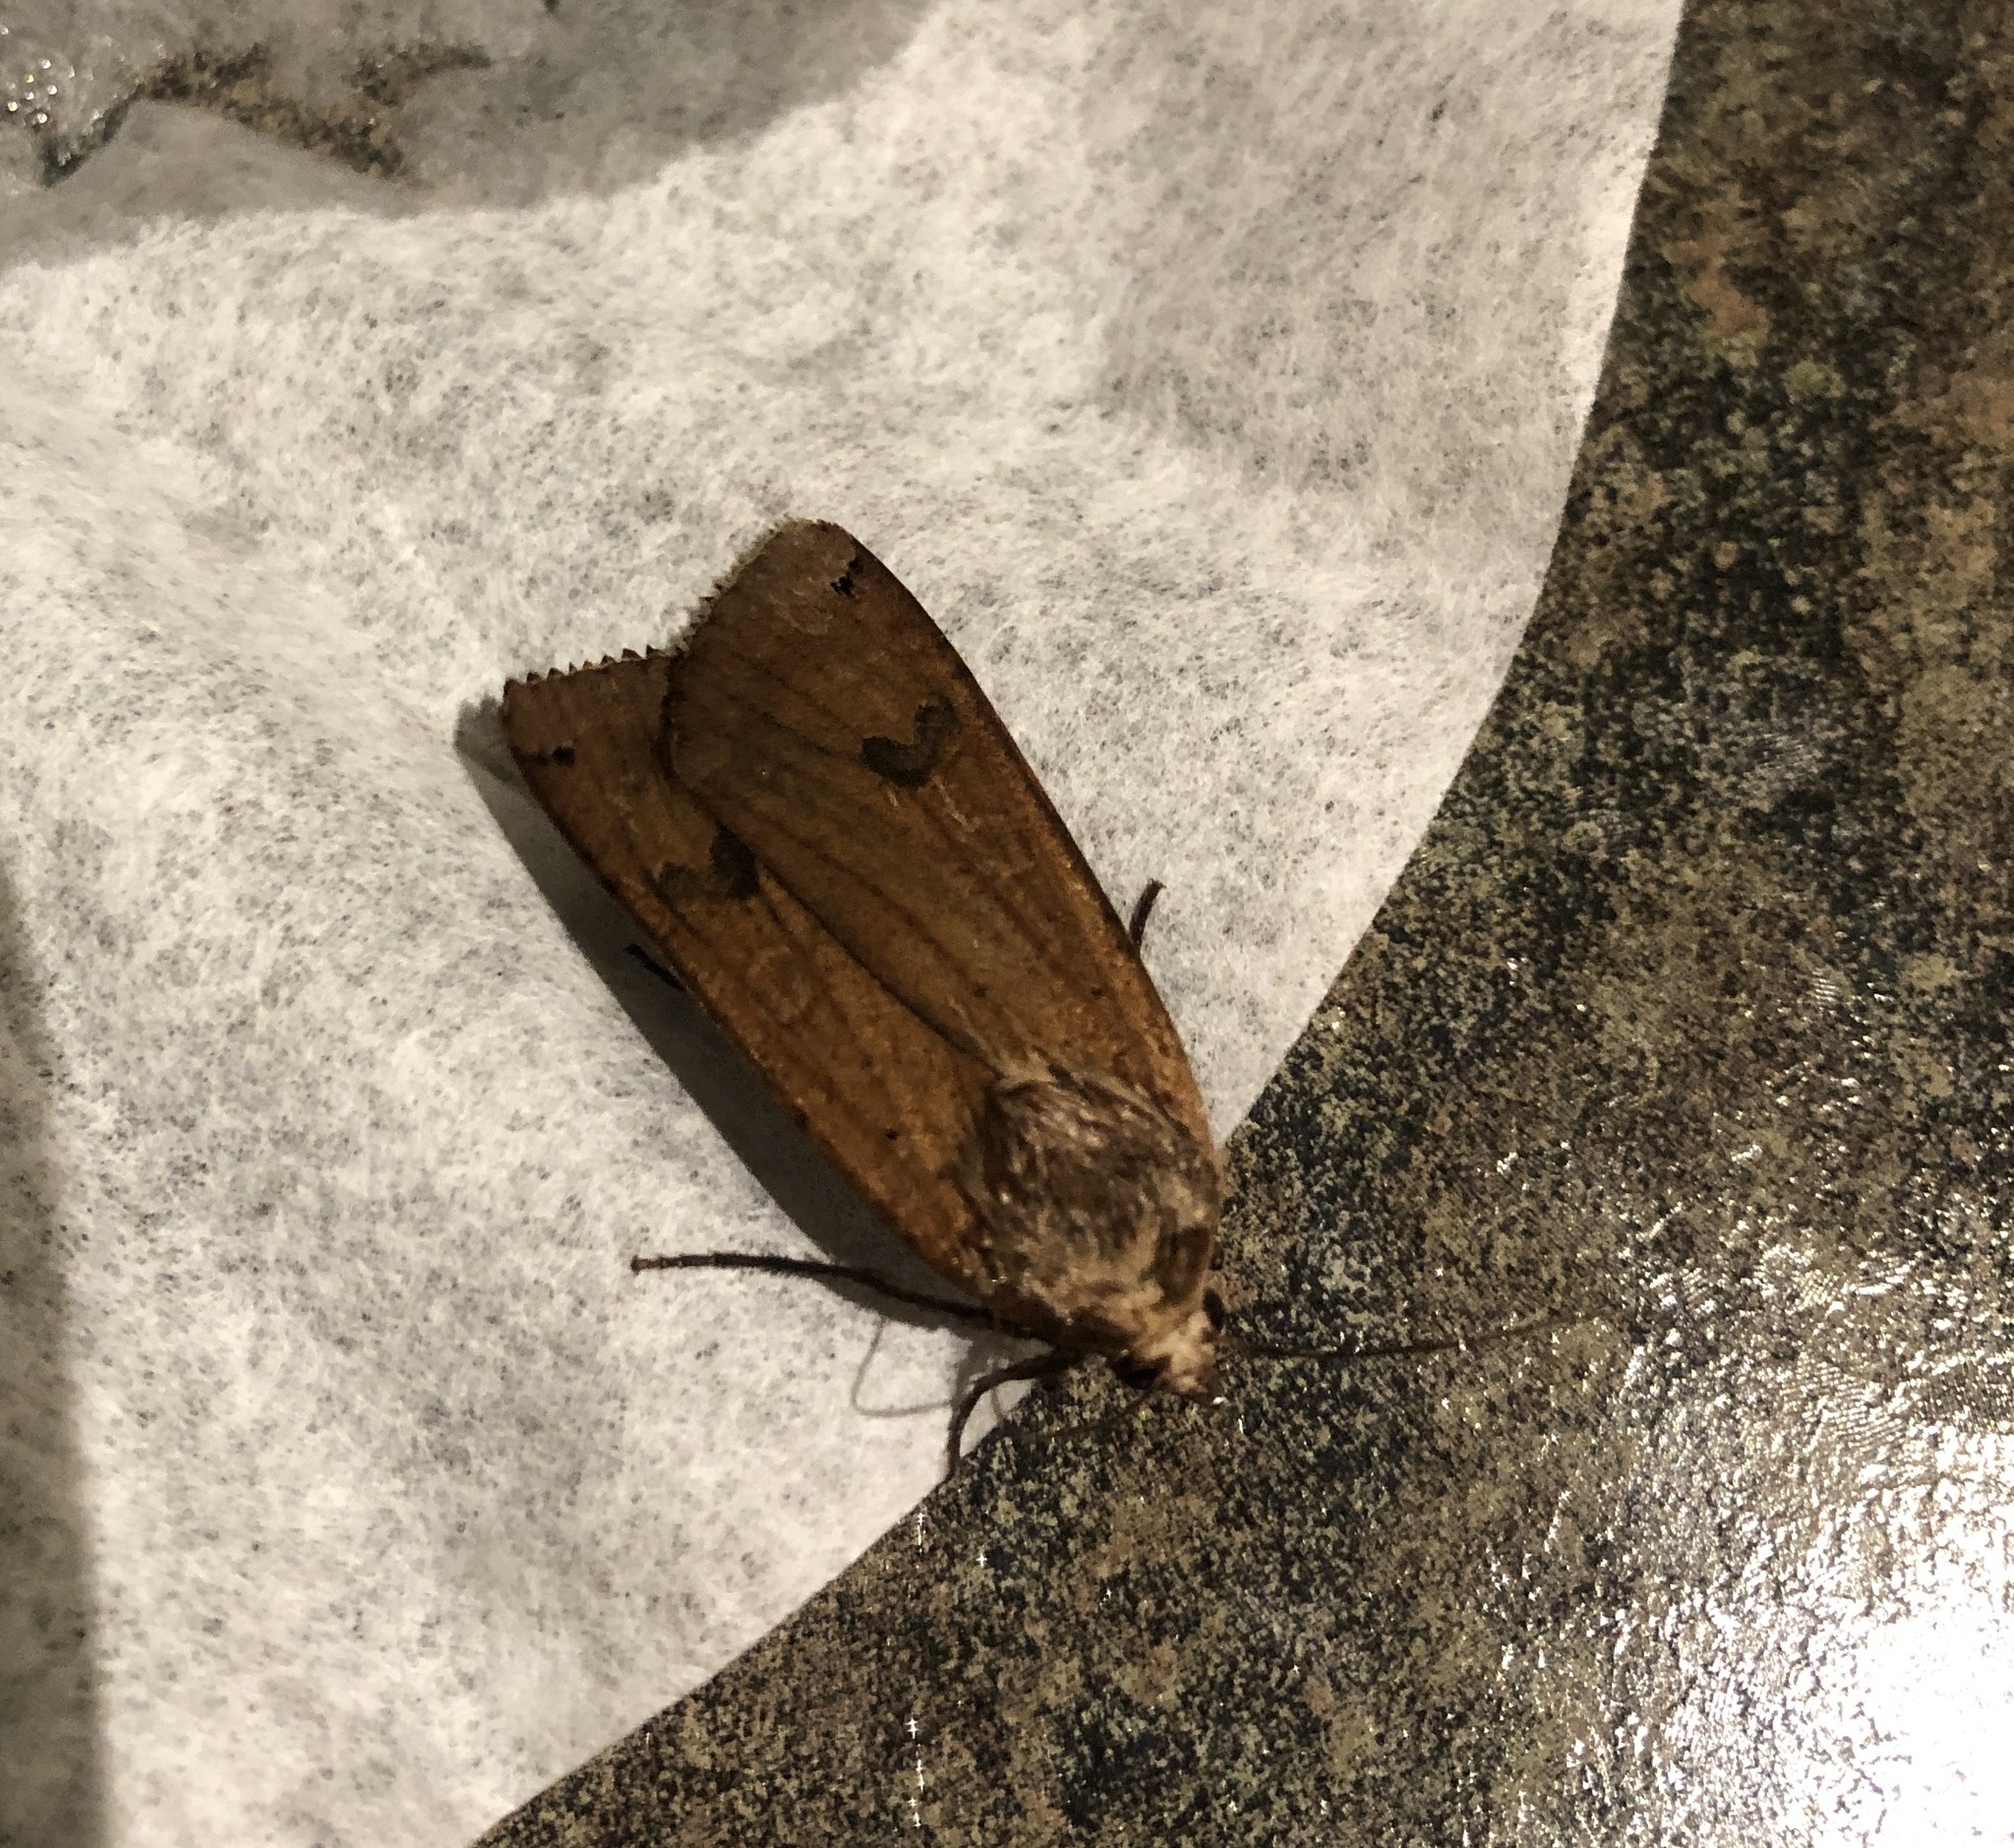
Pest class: cutworms